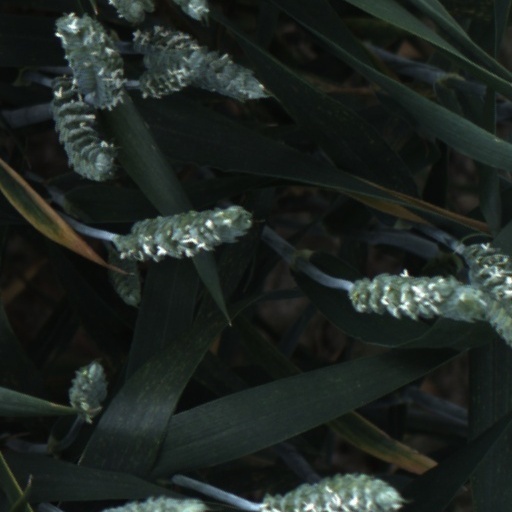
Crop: wheat